Humita

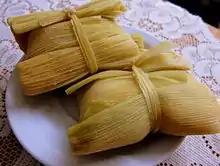
Humitas en chala (in corn husks)

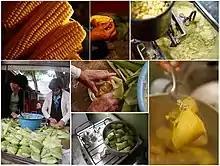

In Argentina, humitas are prepared in two main ways: humita a la olla (in a pot) and humita en chala (in corn husks). For humita a la olla, the corn kernels are grated to create a smooth, creamy mixture, though some prefer to grind the kernels with modern machines. This process leaves behind the skins of the kernels, resulting in a less smooth texture. The mixture may also be combined with criollo pumpkin (a type of green-skinned squash), and milk is sometimes added if the corn is dry. The cream is then sautéed with onions, and sometimes bell pepper, and seasoned with salt, basil, paprika, and cumin. The mixture is cooked in a pot. Once served, it can be topped with melted creamy cheese, although this is optional.